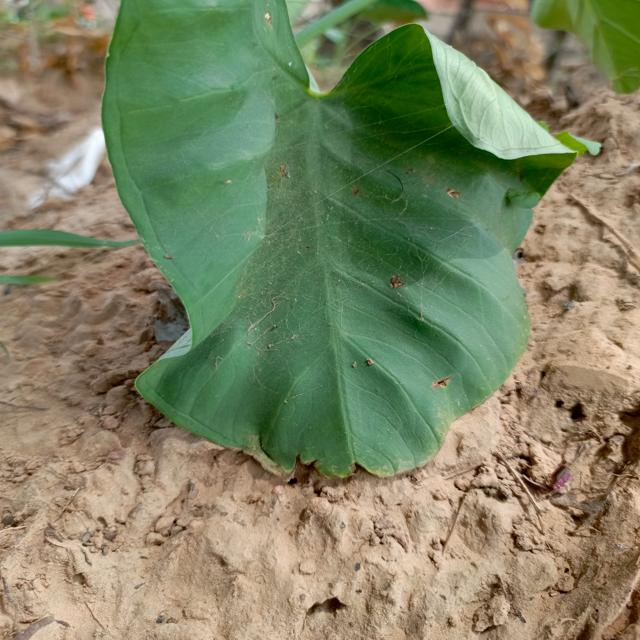
Label: Early_Blight